Hajj certificates

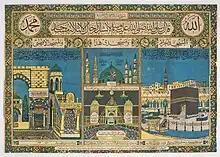
A blue and gold Hajj certificate

Hajj certificates are official documents certifying that one has completed the Hajj, the Islamic obligatory pilgrimage to Mecca. The certificates also serve as personal and family mementos used to commemorate their pilgrimage. Certificates have origins in the 11th century and have had many variations in style and content over the centuries.